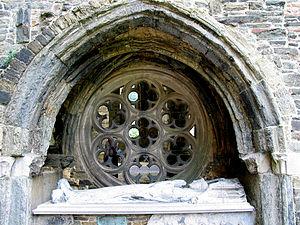
Villers-la-Ville (Belgique), occulus du cloître de l'abbatiale et gisant du Comte Gobert d’Aspremont.
L'abbaye de Villers, dont le nom canonique est « abbaye de Villers-en-Brabant », parfois improprement appelée « abbaye de Villers-la-Ville », était un monastère de l'ordre de Cîteaux situé près de Villers-la-Ville, en Brabant wallon.
Le bienheureux Gobert d'Aspremont, né vers 1187 et décédé à l’abbaye de Villers-en-Brabant le 20 août 1263, est un chevalier croisé, devenu moine cistercien à l’abbaye de Villers-en-Brabant. Contemporain de Sainte Julienne de Cornillon, il est considéré comme saint dans le ménologe cistercien et sa fête liturgique est célébrée régionalement le 20 août.